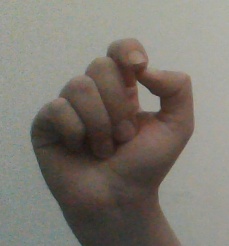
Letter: fa